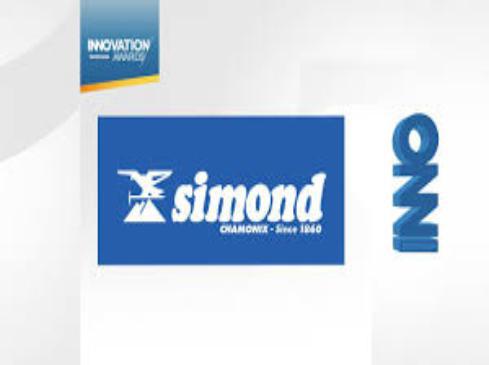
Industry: Clothes